Detroit Red Wings

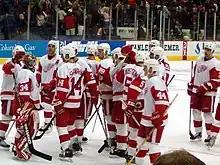
The Red Wings during a game in the 2005–06 season. They would go on to win that season's Presidents' Trophy.

In 2001, Detroit, the NHL's second-best team in the regular season, were upset in the playoffs by the Los Angeles Kings. During the ensuing off-season, the team acquired goaltender Dominik Hasek (the defending Vezina Trophy winner) and forwards Luc Robitaille and Brett Hull. Russian prospect Pavel Datsyuk also joined the team. Strengthened by the additions, the Red Wings posted the league's best record in the 2001–02 regular season and defeated Colorado in seven games in the conference finals after beating the Vancouver Canucks and St. Louis Blues in rounds one and two. The Red Wings then went on to capture another Stanley Cup, in five games, over the Carolina Hurricanes, with Nicklas Lidstrom winning the Conn Smythe Trophy as the playoffs' MVP. Bowman and Hasek both retired after the season.